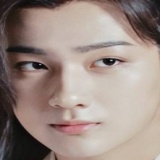
diễn viên Lý Hoành Nghị